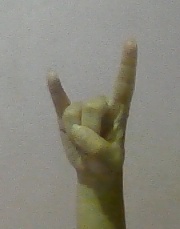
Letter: la